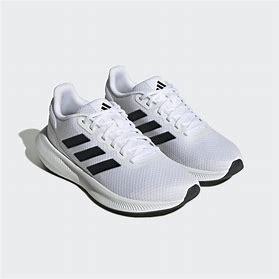
Brand: Adidas
Model: Runfalcon